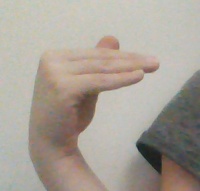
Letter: khaa